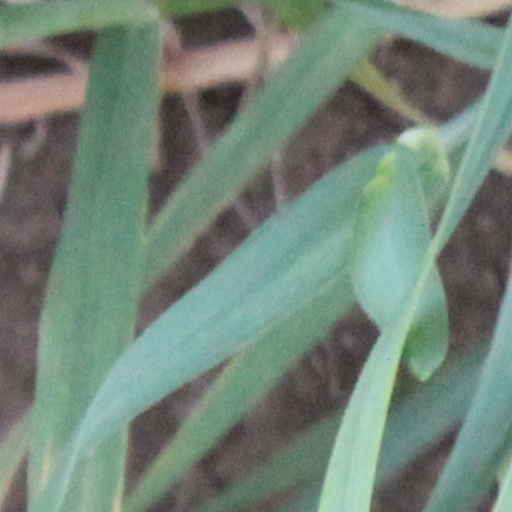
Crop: wheat